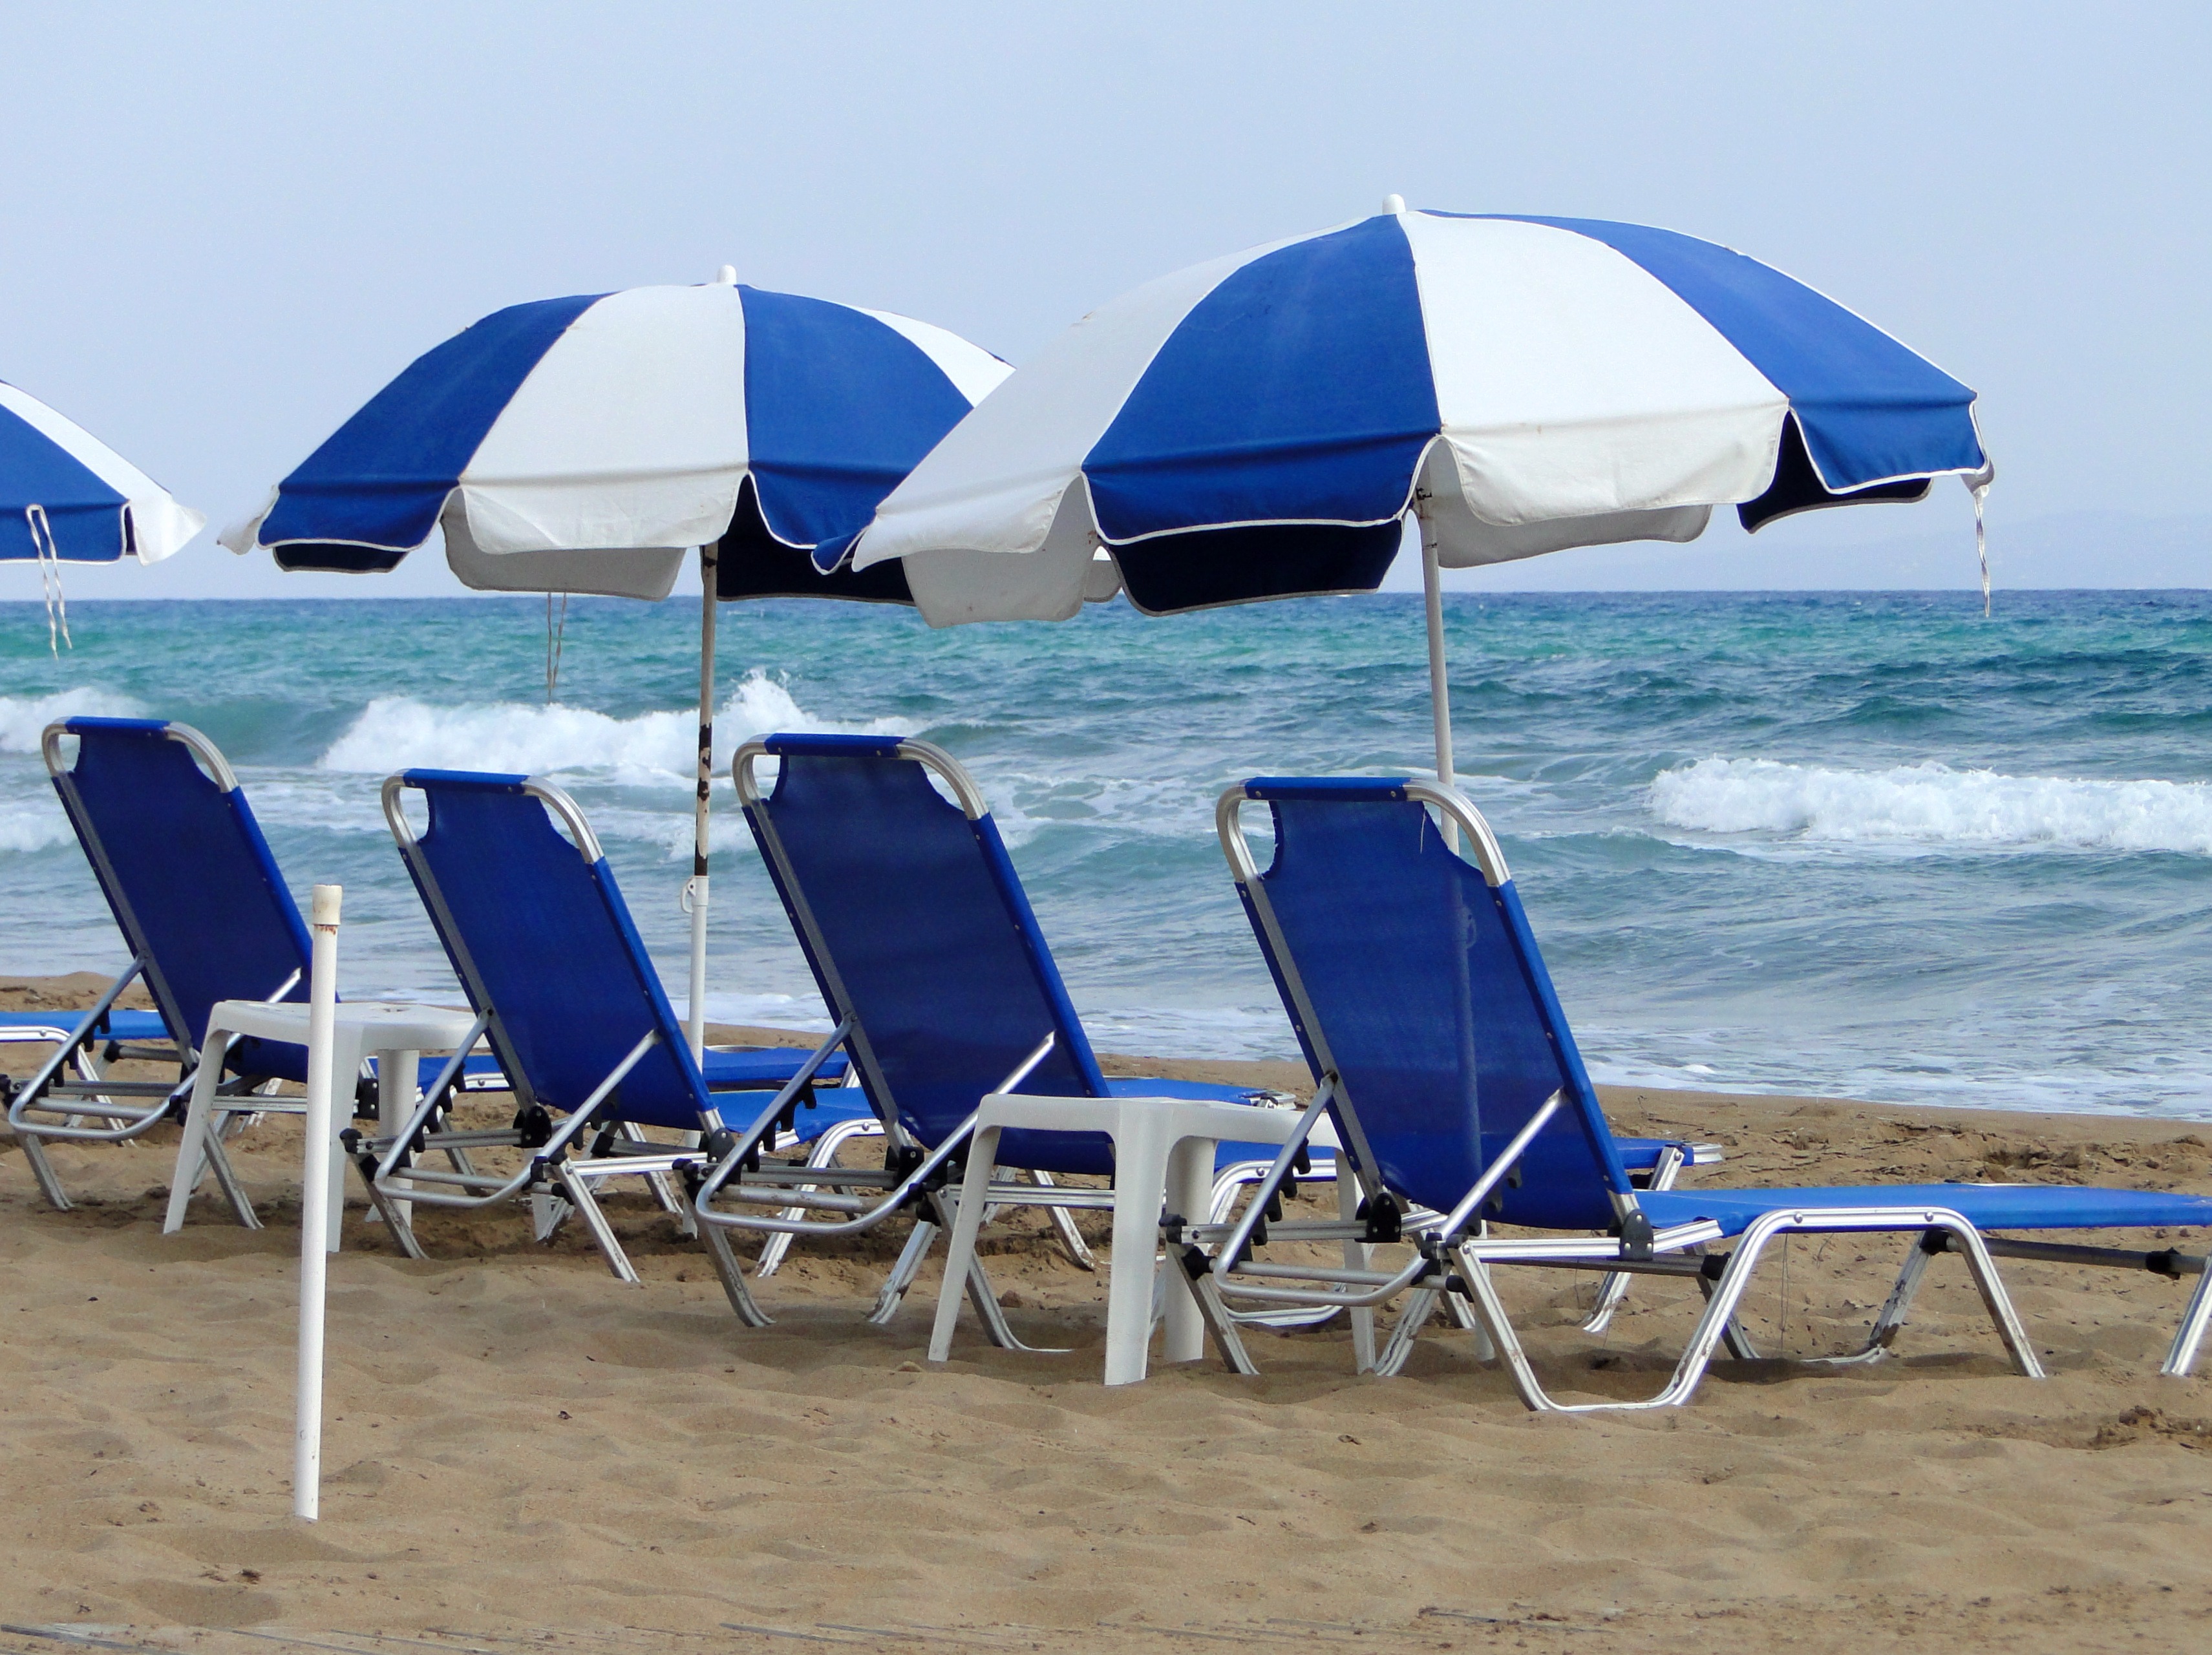
beach, sea, water, sand, wing, sun, boat, wave, chair, wind, airplane, aircraft, swim, reflection, vehicle, aviation, umbrella, holiday, blue, rest, leisure, relaxation, deck chair, parasol, sunbed, atmosphere of earth